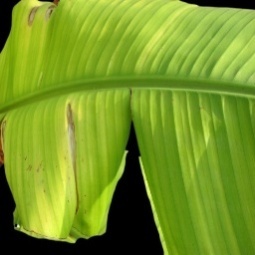
Label: Sulphur